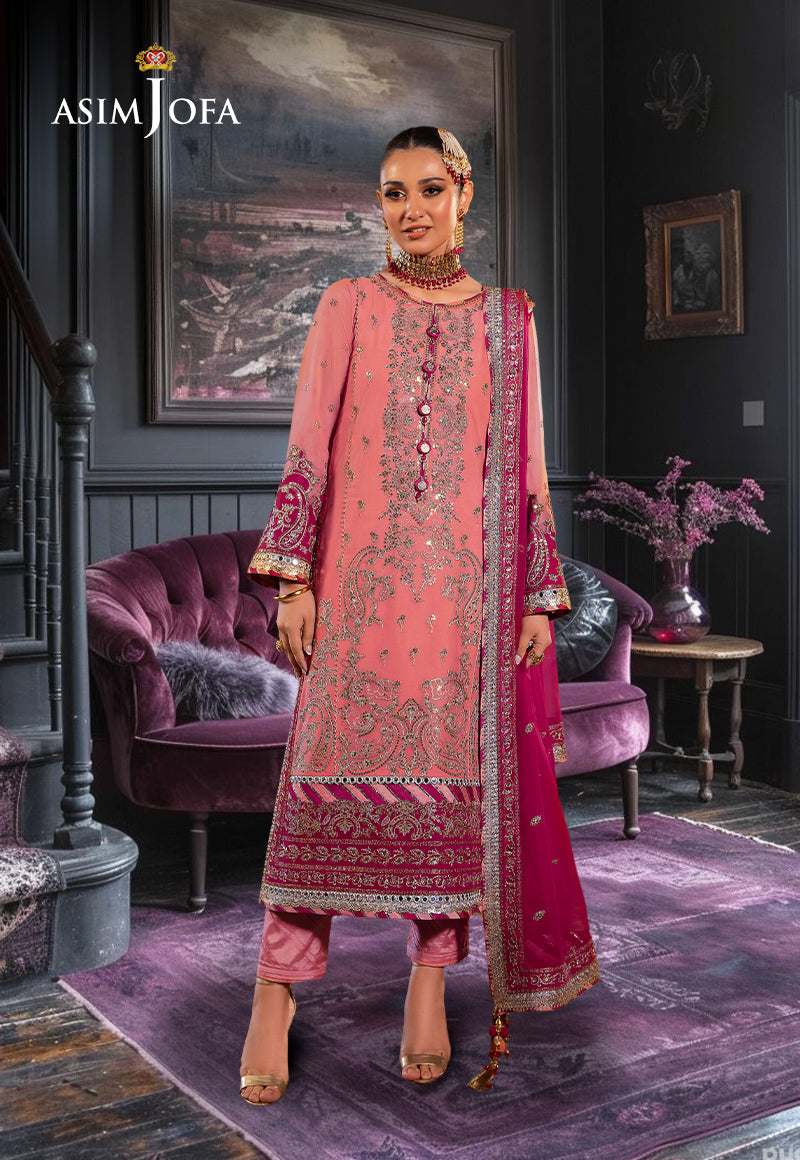
pink jafra embroidered salwar